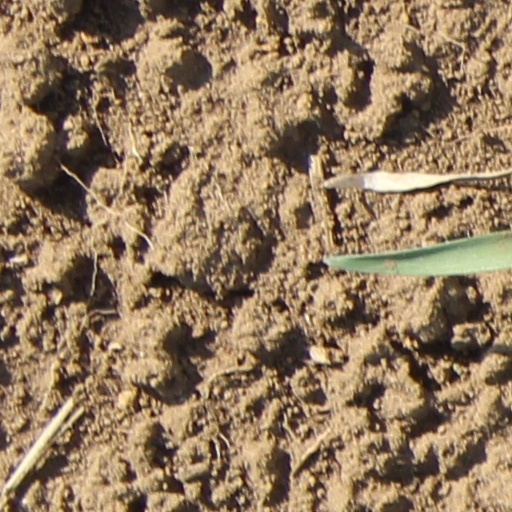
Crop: wheat